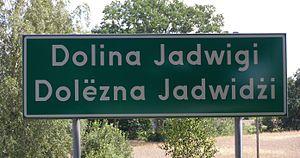
La signalisation bilingue consiste en la représentation sur un même panneau de signalisation d'inscriptions en deux langues ou plus. Son utilisation est réglementairement réservée à des situations locales où est en vigueur le bilinguisme administratif ou bien où il existe un important trafic touristique ou commercial ; on en trouve parfois aussi dans les quartiers où la proportion d'immigrés originaires d'une même zone linguistique est élevée. Dans un sens plus extensif, elle inclut, dans les régions où coexistent des langues transcrites en alphabets non latins, la translittération des toponymes et l'éventuelle traduction des textes complémentaires. La tendance générale est plutôt de remplacer les informations qui devraient être fournies en plusieurs langues par des symboles et des pictogrammes standardisés au niveau international et représentatifs du contenu de l'information. L'emploi de la signalisation bilingue est sans doute le principal instrument symbolique de perception et d'institutionnalisation de la réalité bilingue d'un territoire.